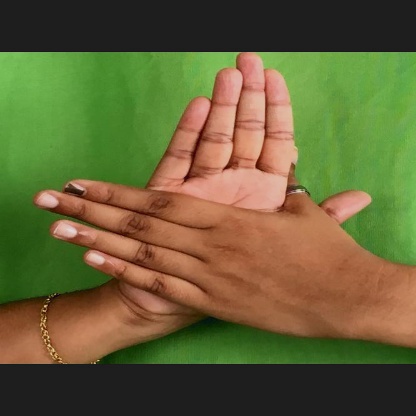
Mudra: Chakra